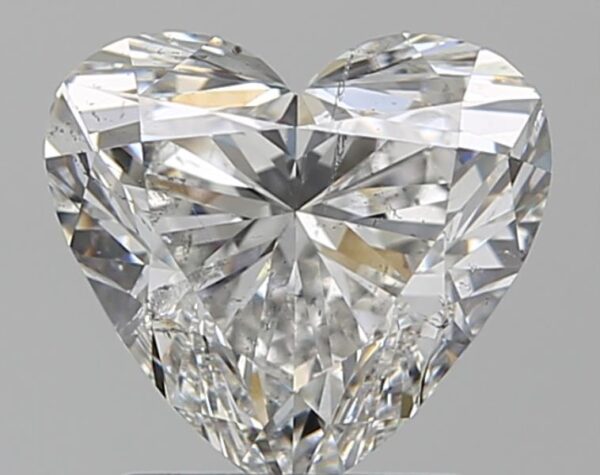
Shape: heart
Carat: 1.52
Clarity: SI2
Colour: G
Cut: EX
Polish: EX
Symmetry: EX
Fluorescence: N
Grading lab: GIA
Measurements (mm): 7.11 x 7.82 x 4.59